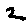
Label: 2